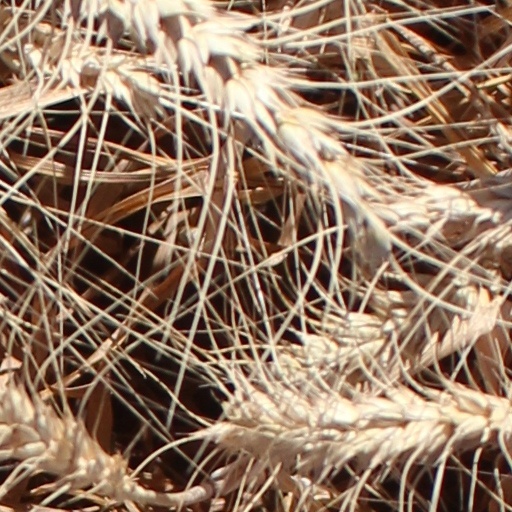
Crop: wheat